Slaves of Beauty

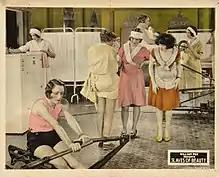
Lobby card

Slaves of Beauty is a 1927 American silent comedy drama film directed by John G. Blystone and starring Olive Tell, Holmes Herbert, Earle Foxe, Margaret Livingston, and future talent agent Sue Carol. The film was written by William M. Conselman from a story by Nina Wilcox Putnam entitled "The Grandflapper," edited by Margaret Clancey and photographed by L. William O'Connell, with intertitles by James Kevin McGuinness. The movie, released by the Fox Film Corporation, is a comedic send-up of the beauty salon industry with a running time of 60 minutes.